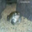
Label: frog